Oleksandr Hereha

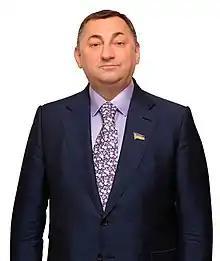
Hereha in 2017

Oleksandr Volodymyrovych Hereha (born 27 June 1967) is a Ukrainian billionaire, businessman, philanthropist and politician currently serving as a People's Deputy of Ukraine from Ukraine's 192nd electoral district since 12 December 2012. One of the richest men in Ukraine, Hereha and his wife Halyna founded the group of companies Epicentr K construction hypermarkets and the Nova Liniya construction hypermarket chain. He is one of the richest men in Ukraine, with a net worth of $1.7 billion in 2021.